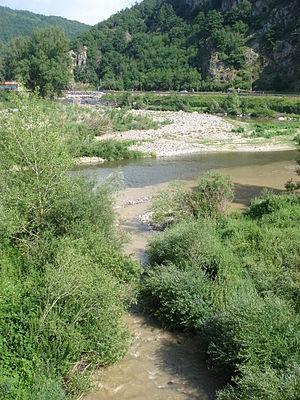
La Sumène (rivière, Haute-Loire) débouchant à Peyredeyre dans la Loire. Remarquez la difference de couleur des eaux se mélangeant
La Sumène est une petite rivière dans la Haute-Loire, affluent de rive droite de la Loire